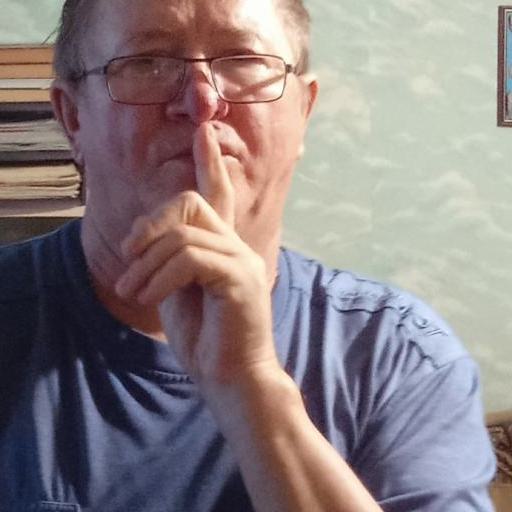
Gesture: mute